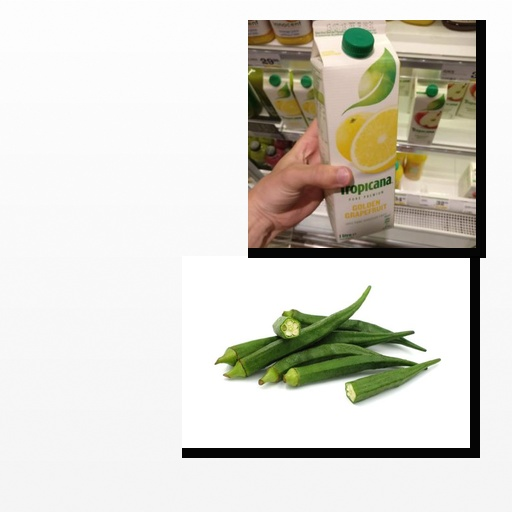
Food items: grapefruit_juice, okra